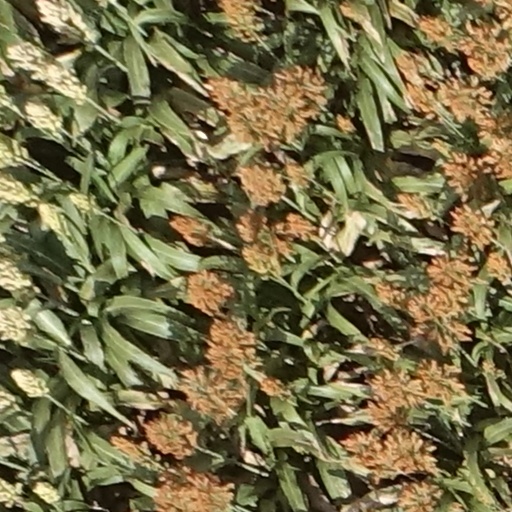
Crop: sorghum